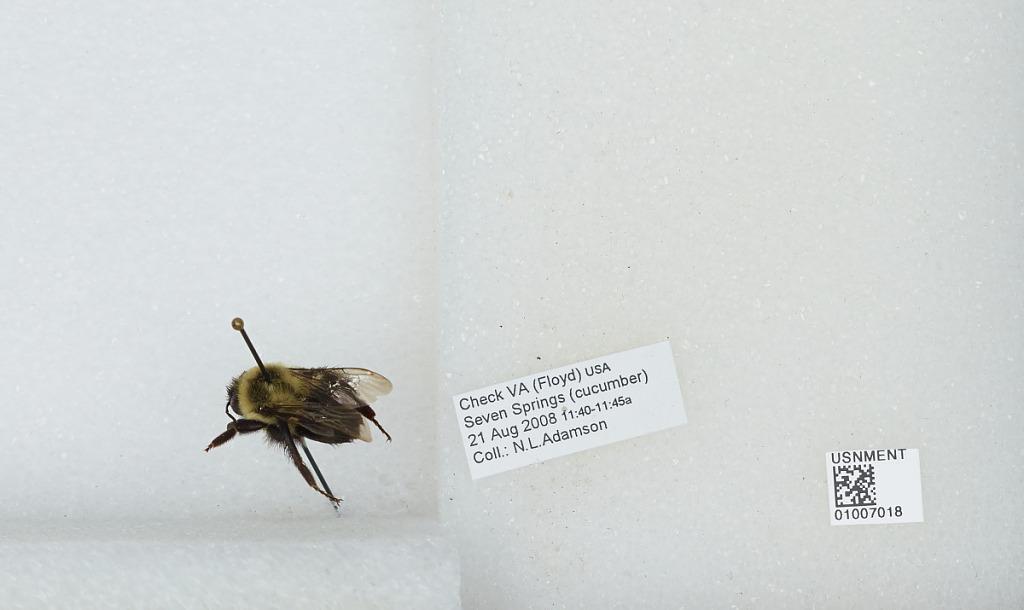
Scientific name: Bombus (Pyrobombus) impatiens Cresson
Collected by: N. Adamson
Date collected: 2008-8-21
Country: United States
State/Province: Virginia
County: Floyd
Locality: Check, Seven Springs
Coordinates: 37.0186, -80.2181